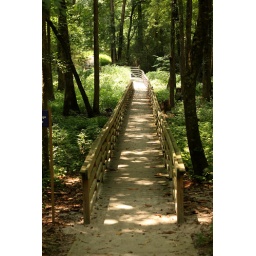
bridge in forest